Movie theaters in South Korea

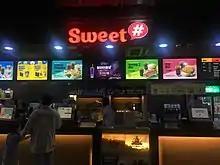
Concessions in a Lotte Cinema (2019)

Despite the loss of some historic original theaters, multiplexes have since led to a boom in film viewership since the turn of the century.